Giants of Mont'e Prama

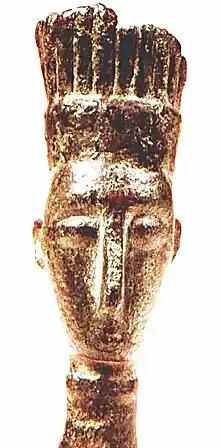
Decimoputzu, nuragic bronze with crested helmet like Philistines prisoners of Medinet Habu, probably the Sardus Pater Babai

These attestations – pertaining to the time period between late Bronze Age and throughout Iron Age – are constantly increasing in number, due to new findings and studies in progress of Nuragic pottery, formerly classified as generic barbarian ware and, as such, preserved in repositories of museums without being further analysed.